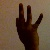
The image shows a hand gesture representing the number 9 in Indian Sign Language.